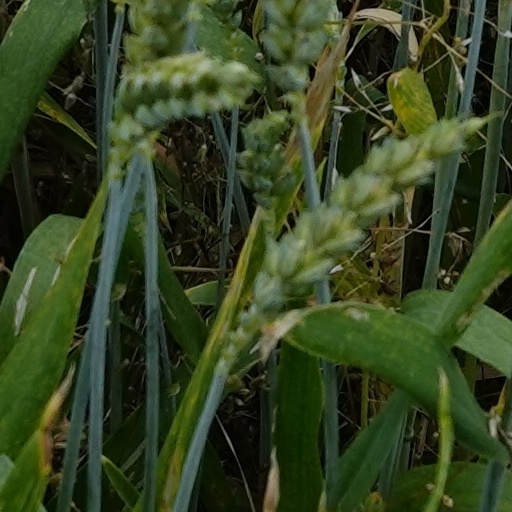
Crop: wheat